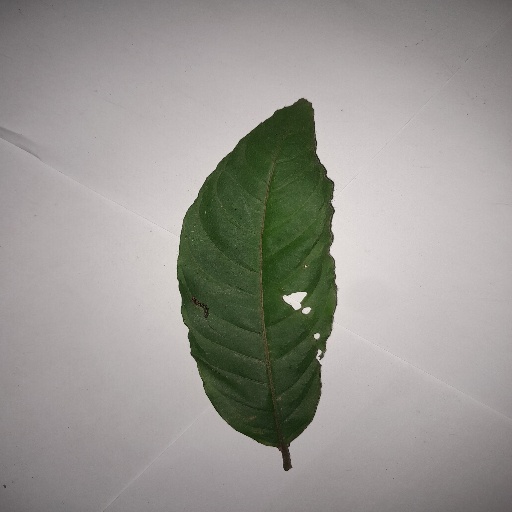
Species: HariTaki
Leaf condition: Shot Hole